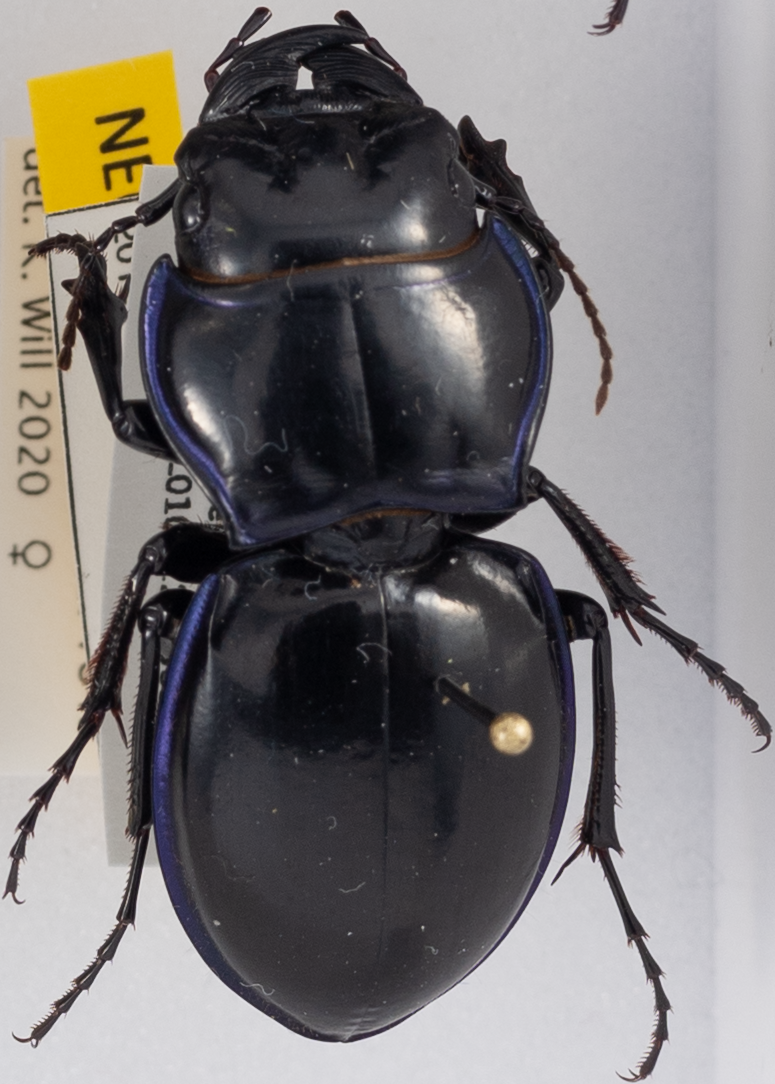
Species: Pasimachus punctulatus
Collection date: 2019-09-18
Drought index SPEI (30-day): -0.986
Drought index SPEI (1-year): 2.09
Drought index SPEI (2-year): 1.914